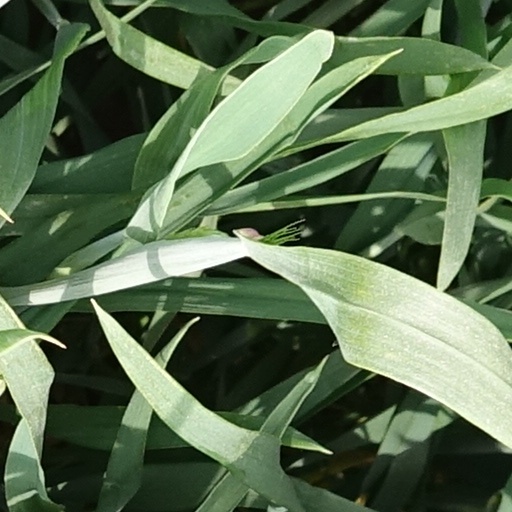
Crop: wheat